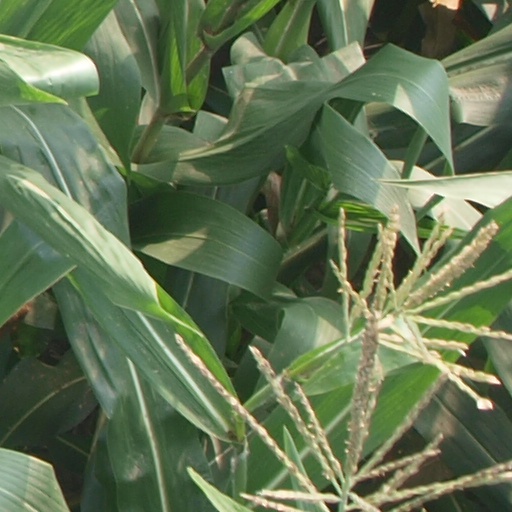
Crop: maize; corn